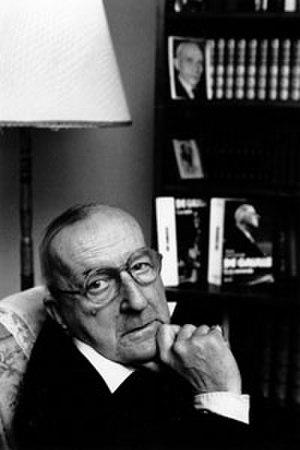
Jacques Mercanton
Jacques Mercanton, né à Lausanne le 16 avril 1910 et mort dans la même ville le 27 avril 1996, est un écrivain et enseignant vaudois.